Manhattan

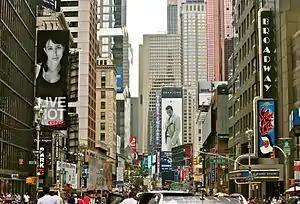
Looking at crowds down Broadway

Under the Köppen climate classification, New York City features both a humid subtropical climate ("Cfa") and a humid continental climate ("Dfa"); it is the northernmost major city on the North American continent with a humid subtropical climate. The city averages 234 days with at least some sunshine annually.